Suppressyn

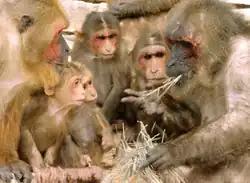
Image of the Catarrhine Primates

"SUPYN" originates from the HERVH48 provirus gene and is considered an endogenous retroviral gene that became part of the human genome upon retrovirus infection . As mentioned previously, "SUPYN" blocks the entry of other viruses by interacting with the ASCT2 receptor, and the ability to interact with this receptor in the first place is indicative of its retroviral origin. Phylogenetic analysis of the gene revealed that orthologous HERVH48 provirus genes were only found in the genomes of Hominids and Old-World Monkeys (OWM). This finding suggested that the "SUPYN" gene was inserted into the Catarrhine primates, 27-38 million years ago . The "SUPYN" gene has been conserved across all hominids for over 20 million years, indicating that it is still considered a beneficial gene to protect against retroviral infection, further supporting the hypothesis that it is an endogenous retrovirus (ERV) .